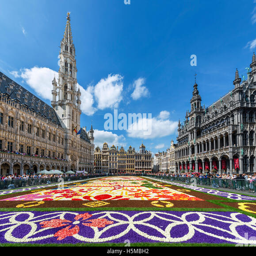
the carpet of flowers to the left